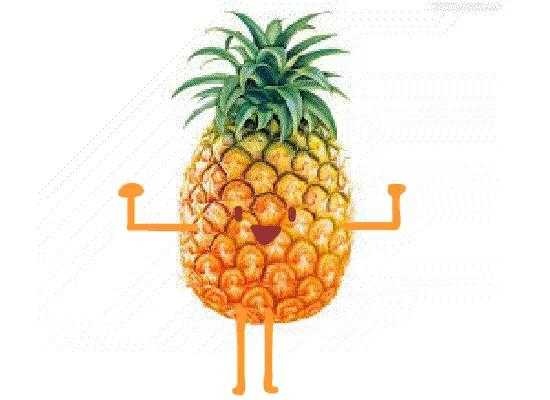
Label: Pineapple